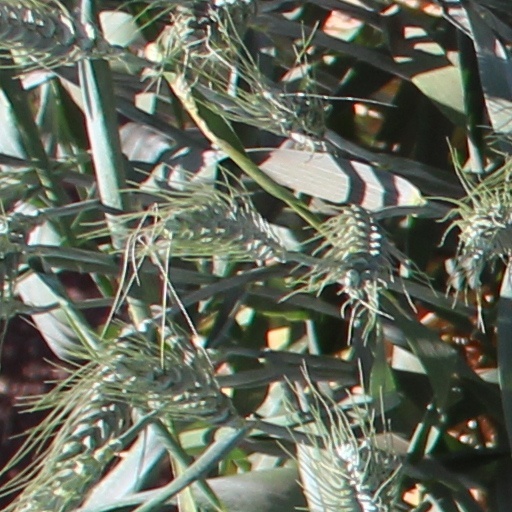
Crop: wheat